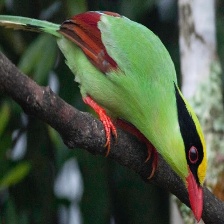
Species: GREEN MAGPIE
Scientific name: CISSA CHINENSIS
ImageNet parent category: magpie